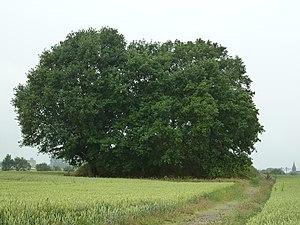
Avernassetombe, Gingelom, Belgique